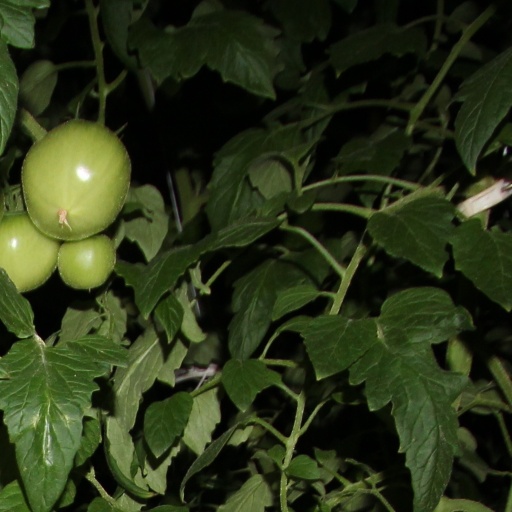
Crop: tomato